Mosaic

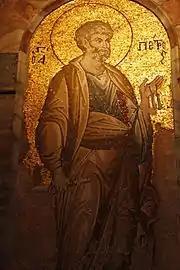
Saint Peter mosaic from the Chora Church

Mosaics were more central to Byzantine culture than to that of Western Europe. Byzantine church interiors were generally covered with golden mosaics. Mosaic art flourished in the Byzantine Empire from the 6th to the 15th centuries. The majority of Byzantine mosaics were destroyed without trace during wars and conquests, but the surviving remains still form a fine collection.